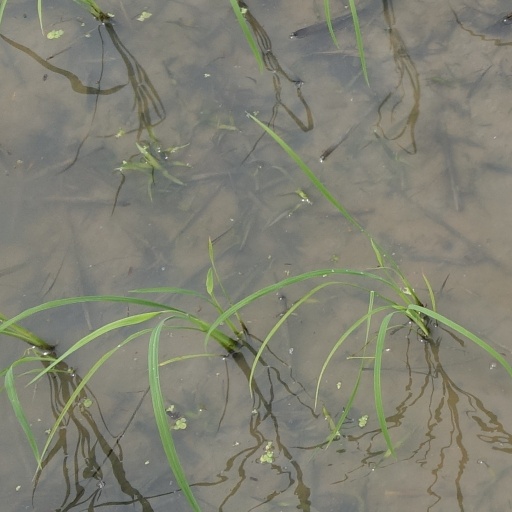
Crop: rice